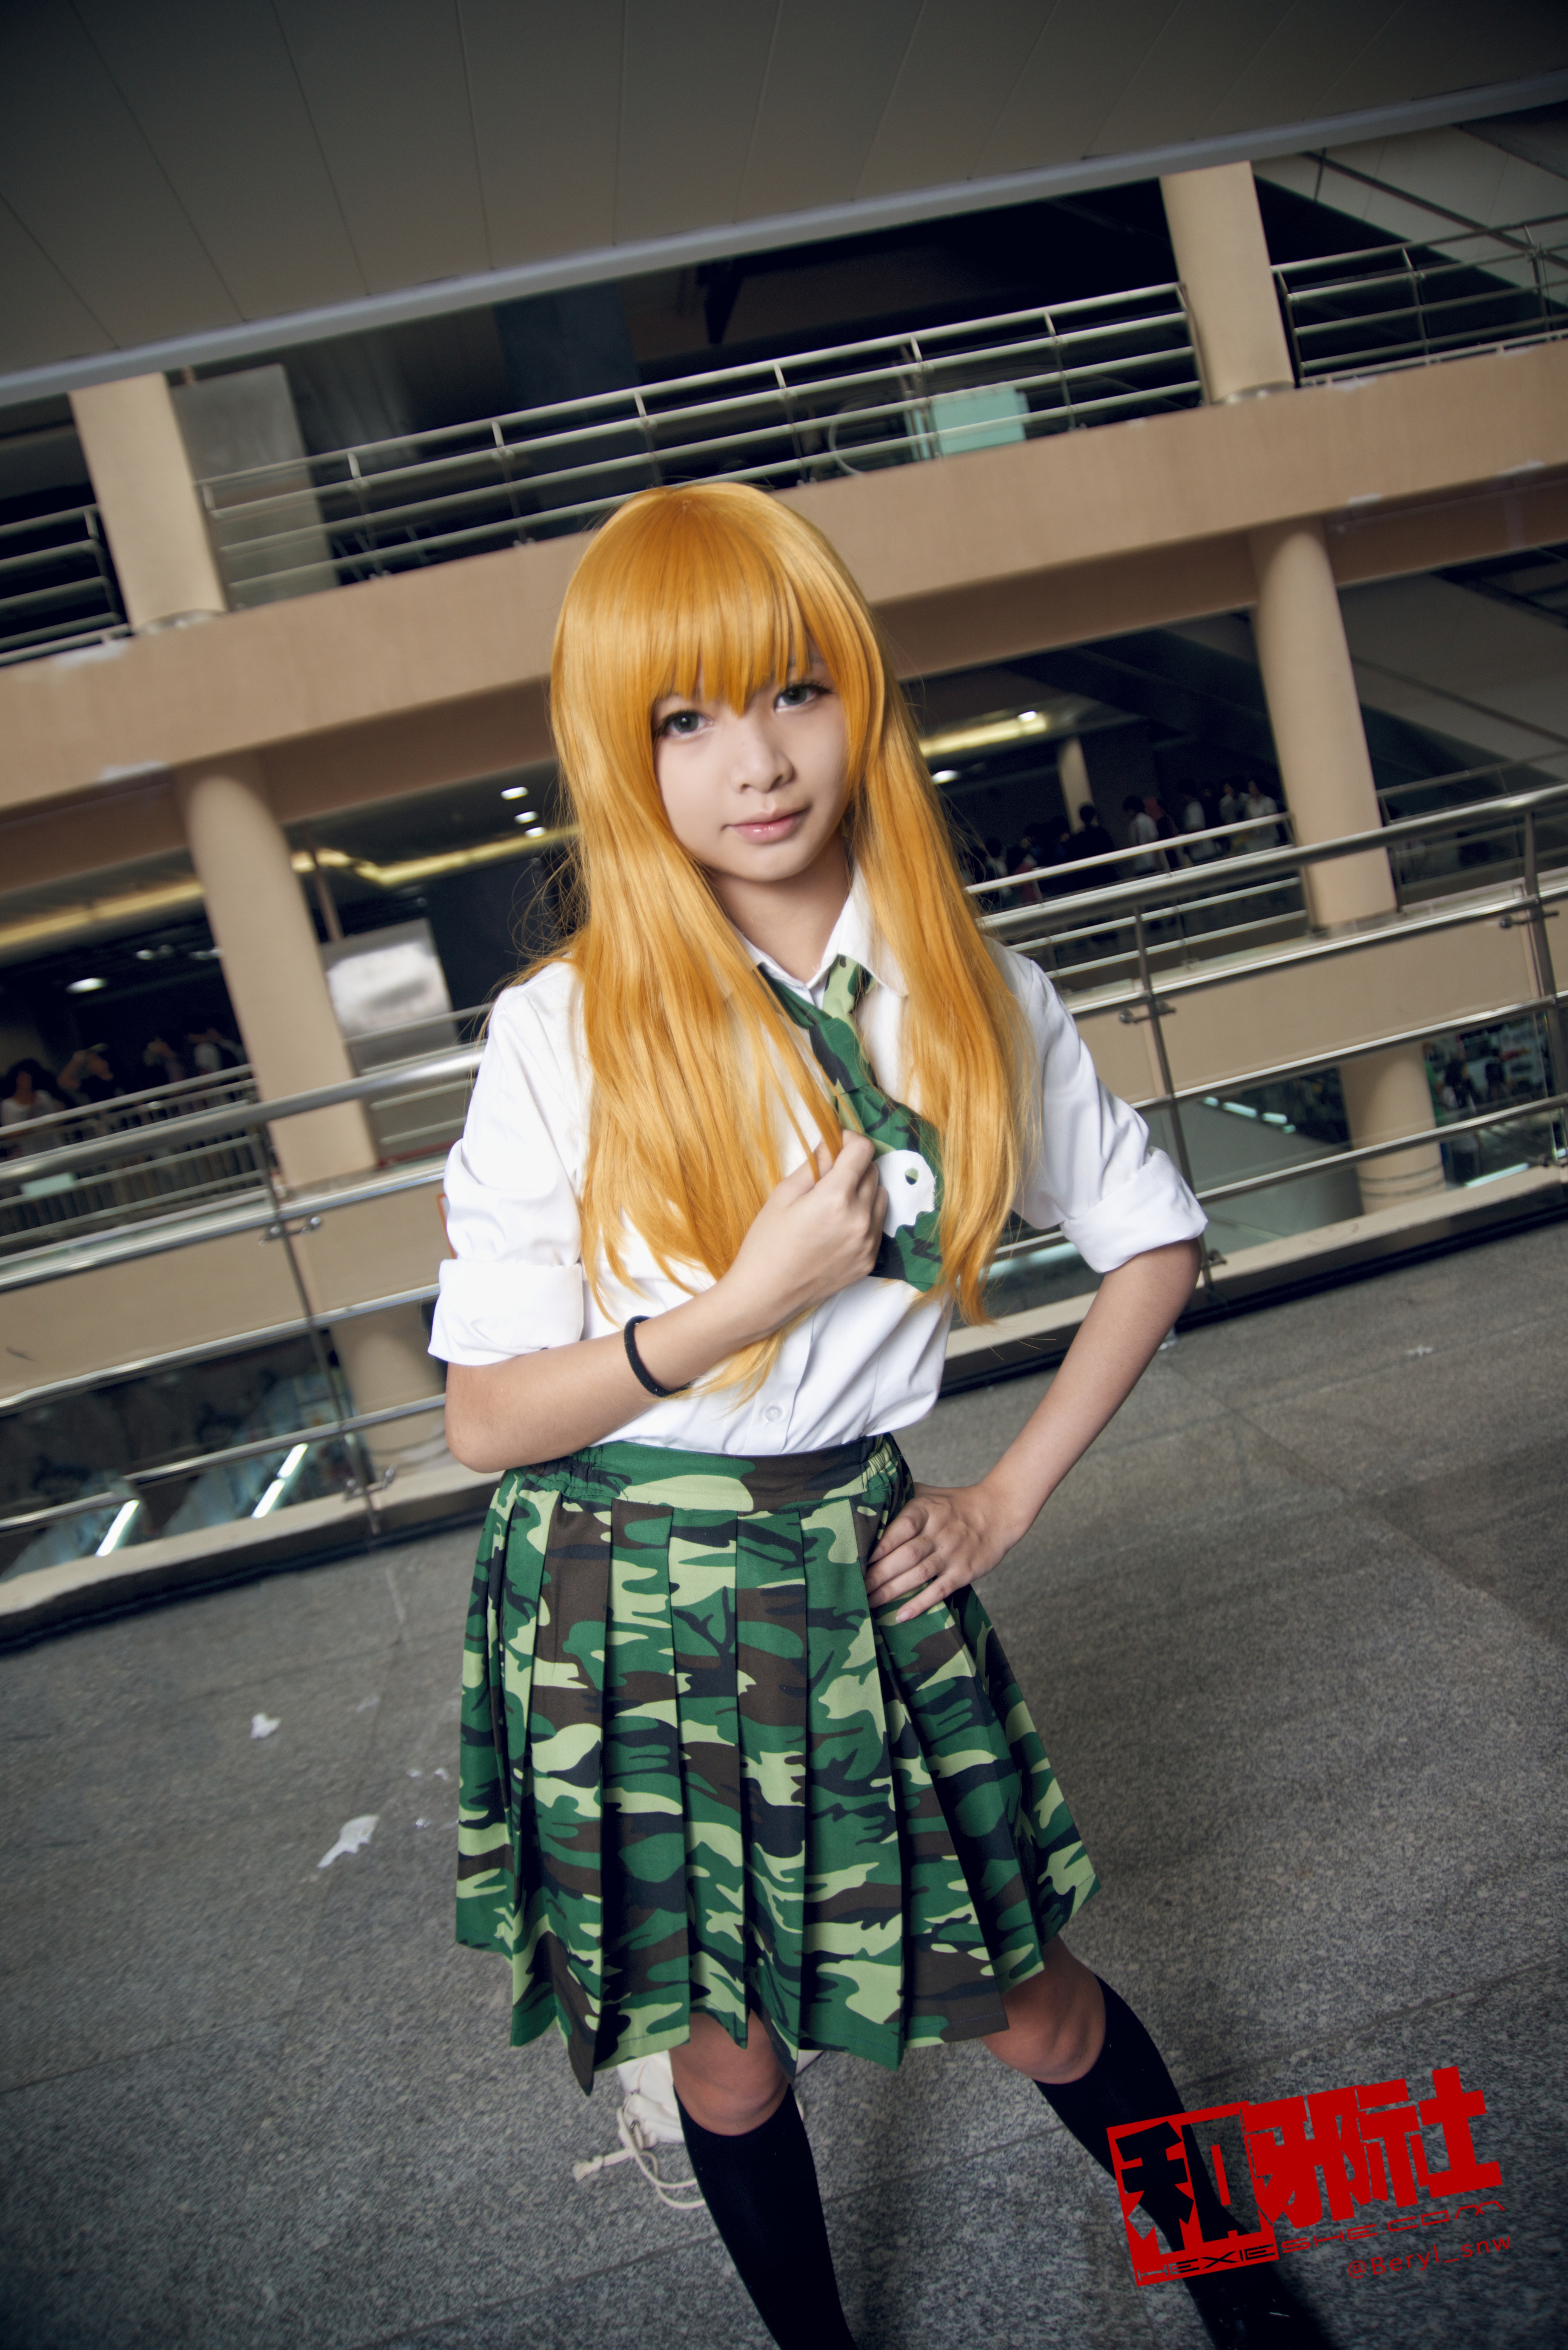
girl, cute, model, fashion, clothing, cosplay, girls, canton, blond, costume, china, anime, comic, comiccon, guangzhou, acg, cos